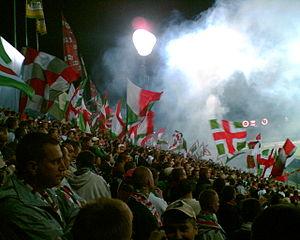
Le Legia Varsovie est un club professionnel polonais de football basé à Varsovie et qui participe depuis de nombreuses années à l'Ekstraklasa, première division du pays. Renommé en Pologne mais aussi en Europe, le Legia est le club polonais qui a joué le plus de fois en Ligue des champions. Par le passé, il est notamment parvenu à se qualifier pour les demi-finales de la Coupe d'Europe des clubs champions en 1970, étant finalement éliminé par le Feyenoord Rotterdam. Vainqueur à quatorze reprises du championnat de Pologne, un record national partagé avec deux autres clubs, le Legia Varsovie compte aussi à son palmarès dix-neuf Coupes de Pologne, victoires qui le placent comme le spécialiste de la compétition, une Coupe de la Ligue et quatre Supercoupes de Pologne.